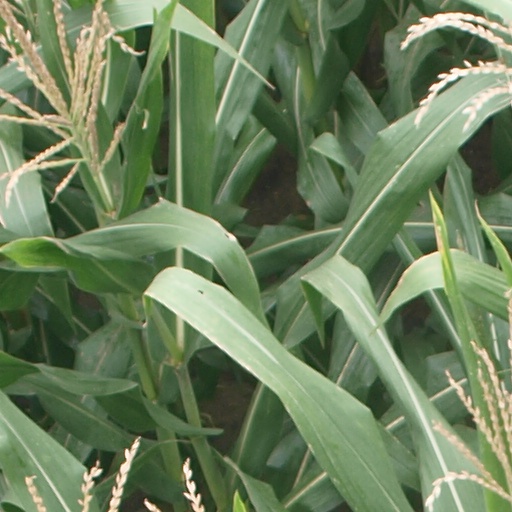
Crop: maize; corn